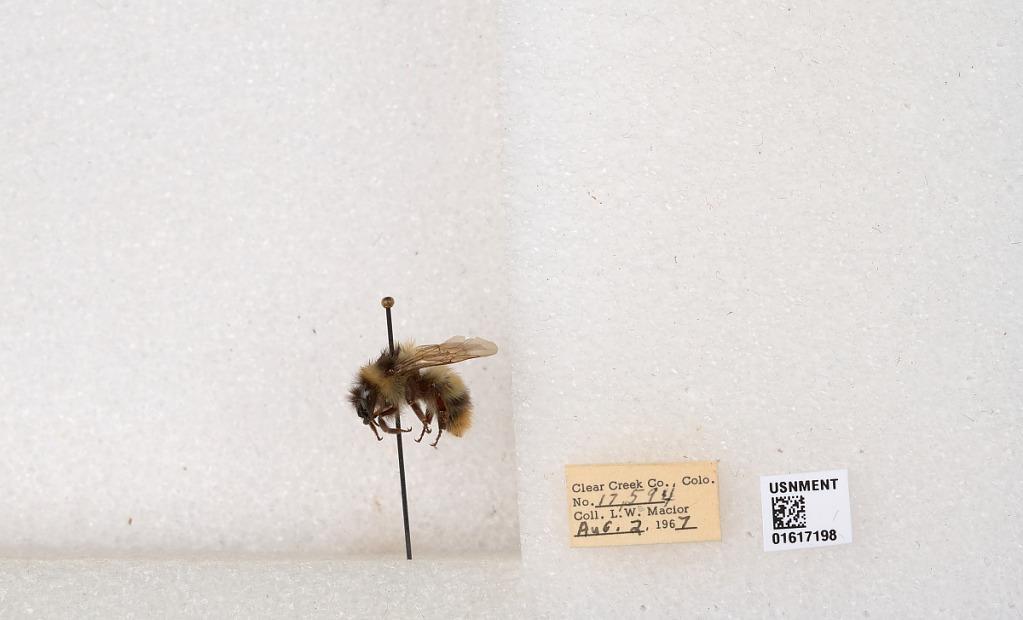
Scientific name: Bombus kirbyellus
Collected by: L. Macior
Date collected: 1967-8-2
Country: United States
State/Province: Colorado
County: Clear Creek
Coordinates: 39.6891, -105.644